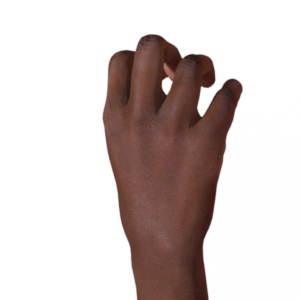
Label: rock